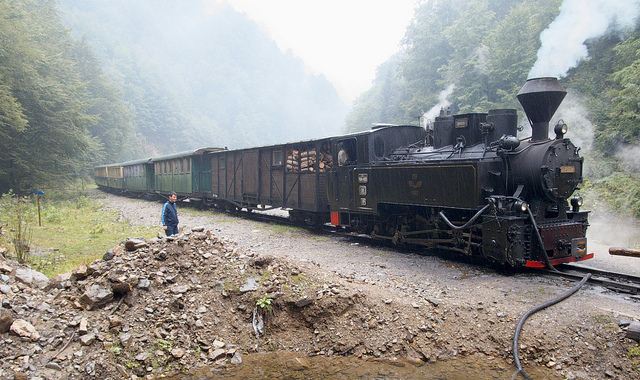
A train traveling through a mountain forest filled countryside.

a steam train rides along some tracks as a man stares

A man is standing next to an old steam train.

A large long train on a steel track.

An old steam train sitting on the tracks out in the country side.